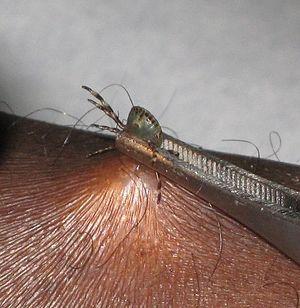
Retrait_tique_à_la_pince
Un tire-tique, imaginé au milieu des années 90 par le vétérinaire Denis HEITZ, est un petit outil qui permet de retirer l'intégralité d'une tique fixée sur un hôte, par un positionnement glissant serré sous la tête de l'animal, puis par un mouvement de rotation. Le tire-tique permet cette technique mécanique rapide d'extraction qui est la plus efficace, afin que la tique, et surtout sa tête et son rostre, ne régurgite pas ses toxines dans le corps de l'hôte.
Les Ixodida, appelées couramment tiques, sont un ordre d'arachnides acariens. Il a été décrit par William Elford Leach en 1815. Cet ordre regroupe, en 2010, 896 espèces classées en trois familles dont 41 en France, parmi lesquelles 4 très occasionnelles. Elles étaient autrefois appelées « Tiquet » ou « Ricinus ».